Wilson desk

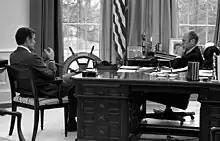
President Gerald Ford meeting with CIA Director-designate George H. W. Bush at the Wilson desk

The Vice President's Room and the Wilson desk are now used infrequently by vice presidents, largely when they must come to the Senate floor to cast a tiebreaking vote. These votes are so rare that since the desk was returned to the Vice Presidents Room, two vice presidents, Dan Quayle and Joe Biden, did not have the opportunity to cast any tie breaking votes. While not a popular room, it is still in use. Walter Mondale was known to crawl under the desk with visitors to show the screw holes and other markings left by the controls to Nixon's recording system. Dick Cheney saw working with the Senate as a much higher priority than previous vice presidents and used the Vice President's Room and the Wilson desk every week.